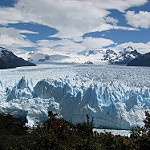
Label: glacier